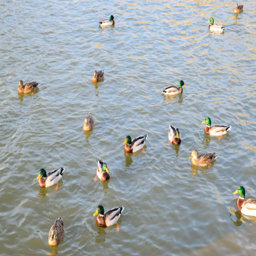
ducks swimming in the pond .